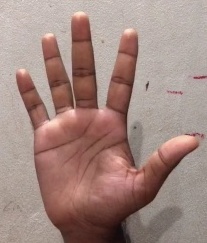
ASL sign: 5